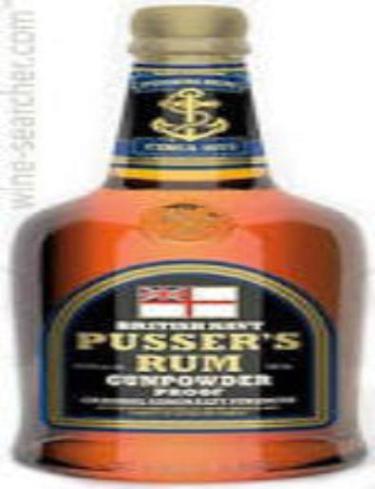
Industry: Food